Mormugao Port

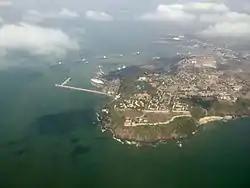
Aerial view of Mormugao Harbour

Mormugao Port is located in the town of Mormugao, Goa, India. It has a naturally protected open-type harbour, that lies on the southern part of the mouth of the river Zuari. This harbour is also protected using a breakwater and a mole that was built from the outer end of the breakwater and runs parallel to the wharf.